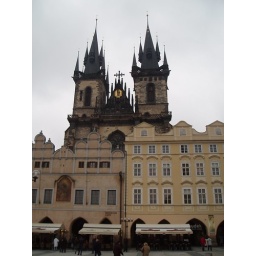
View from the astronomical clock tower in Prague.